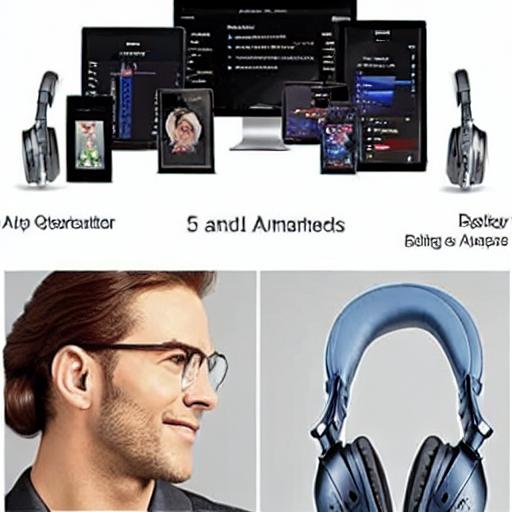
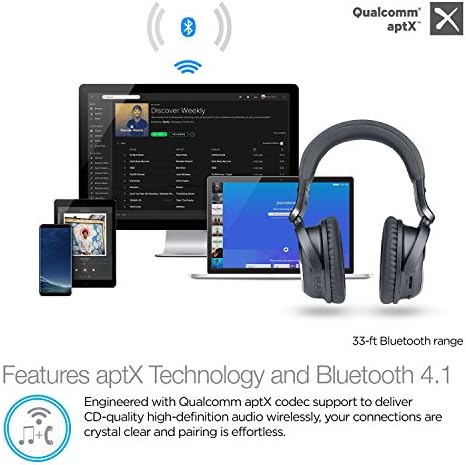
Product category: headphones
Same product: no